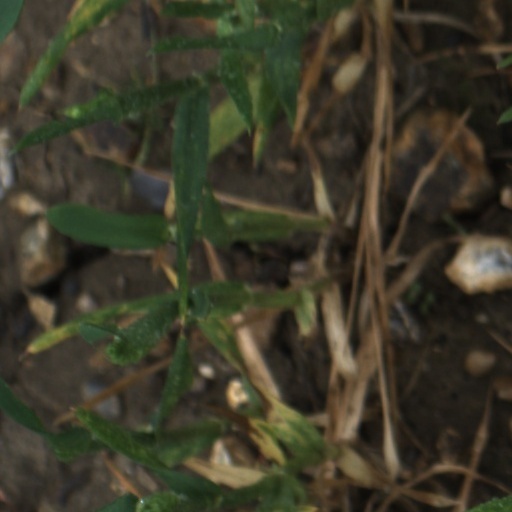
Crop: wheat